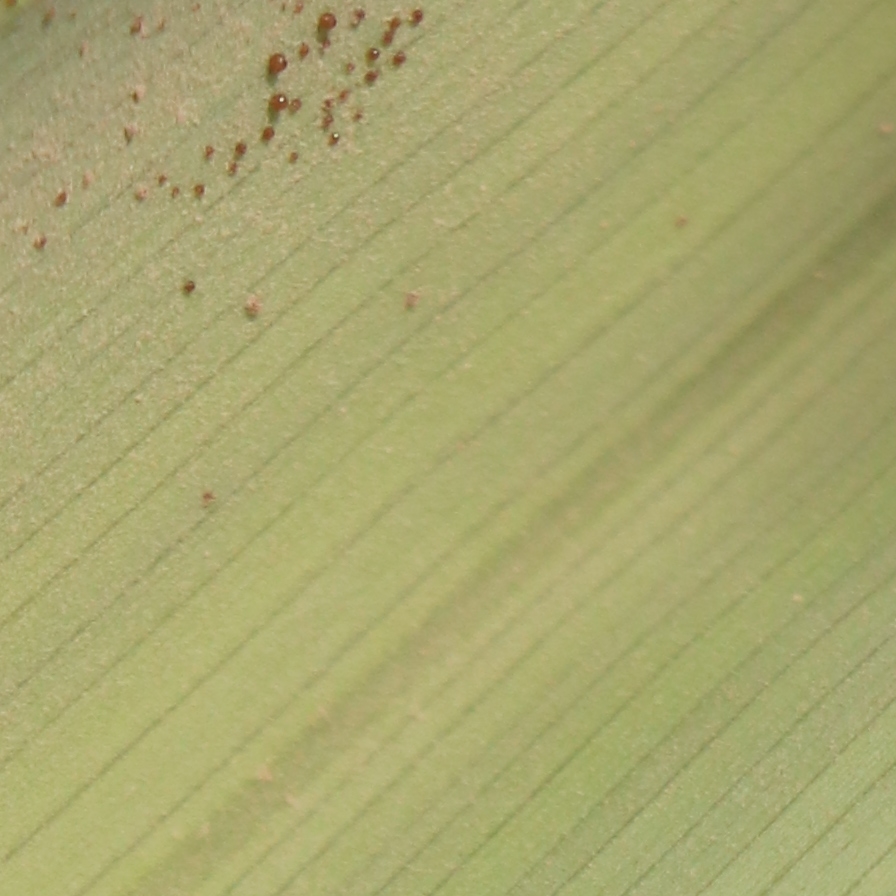
Label: Honey